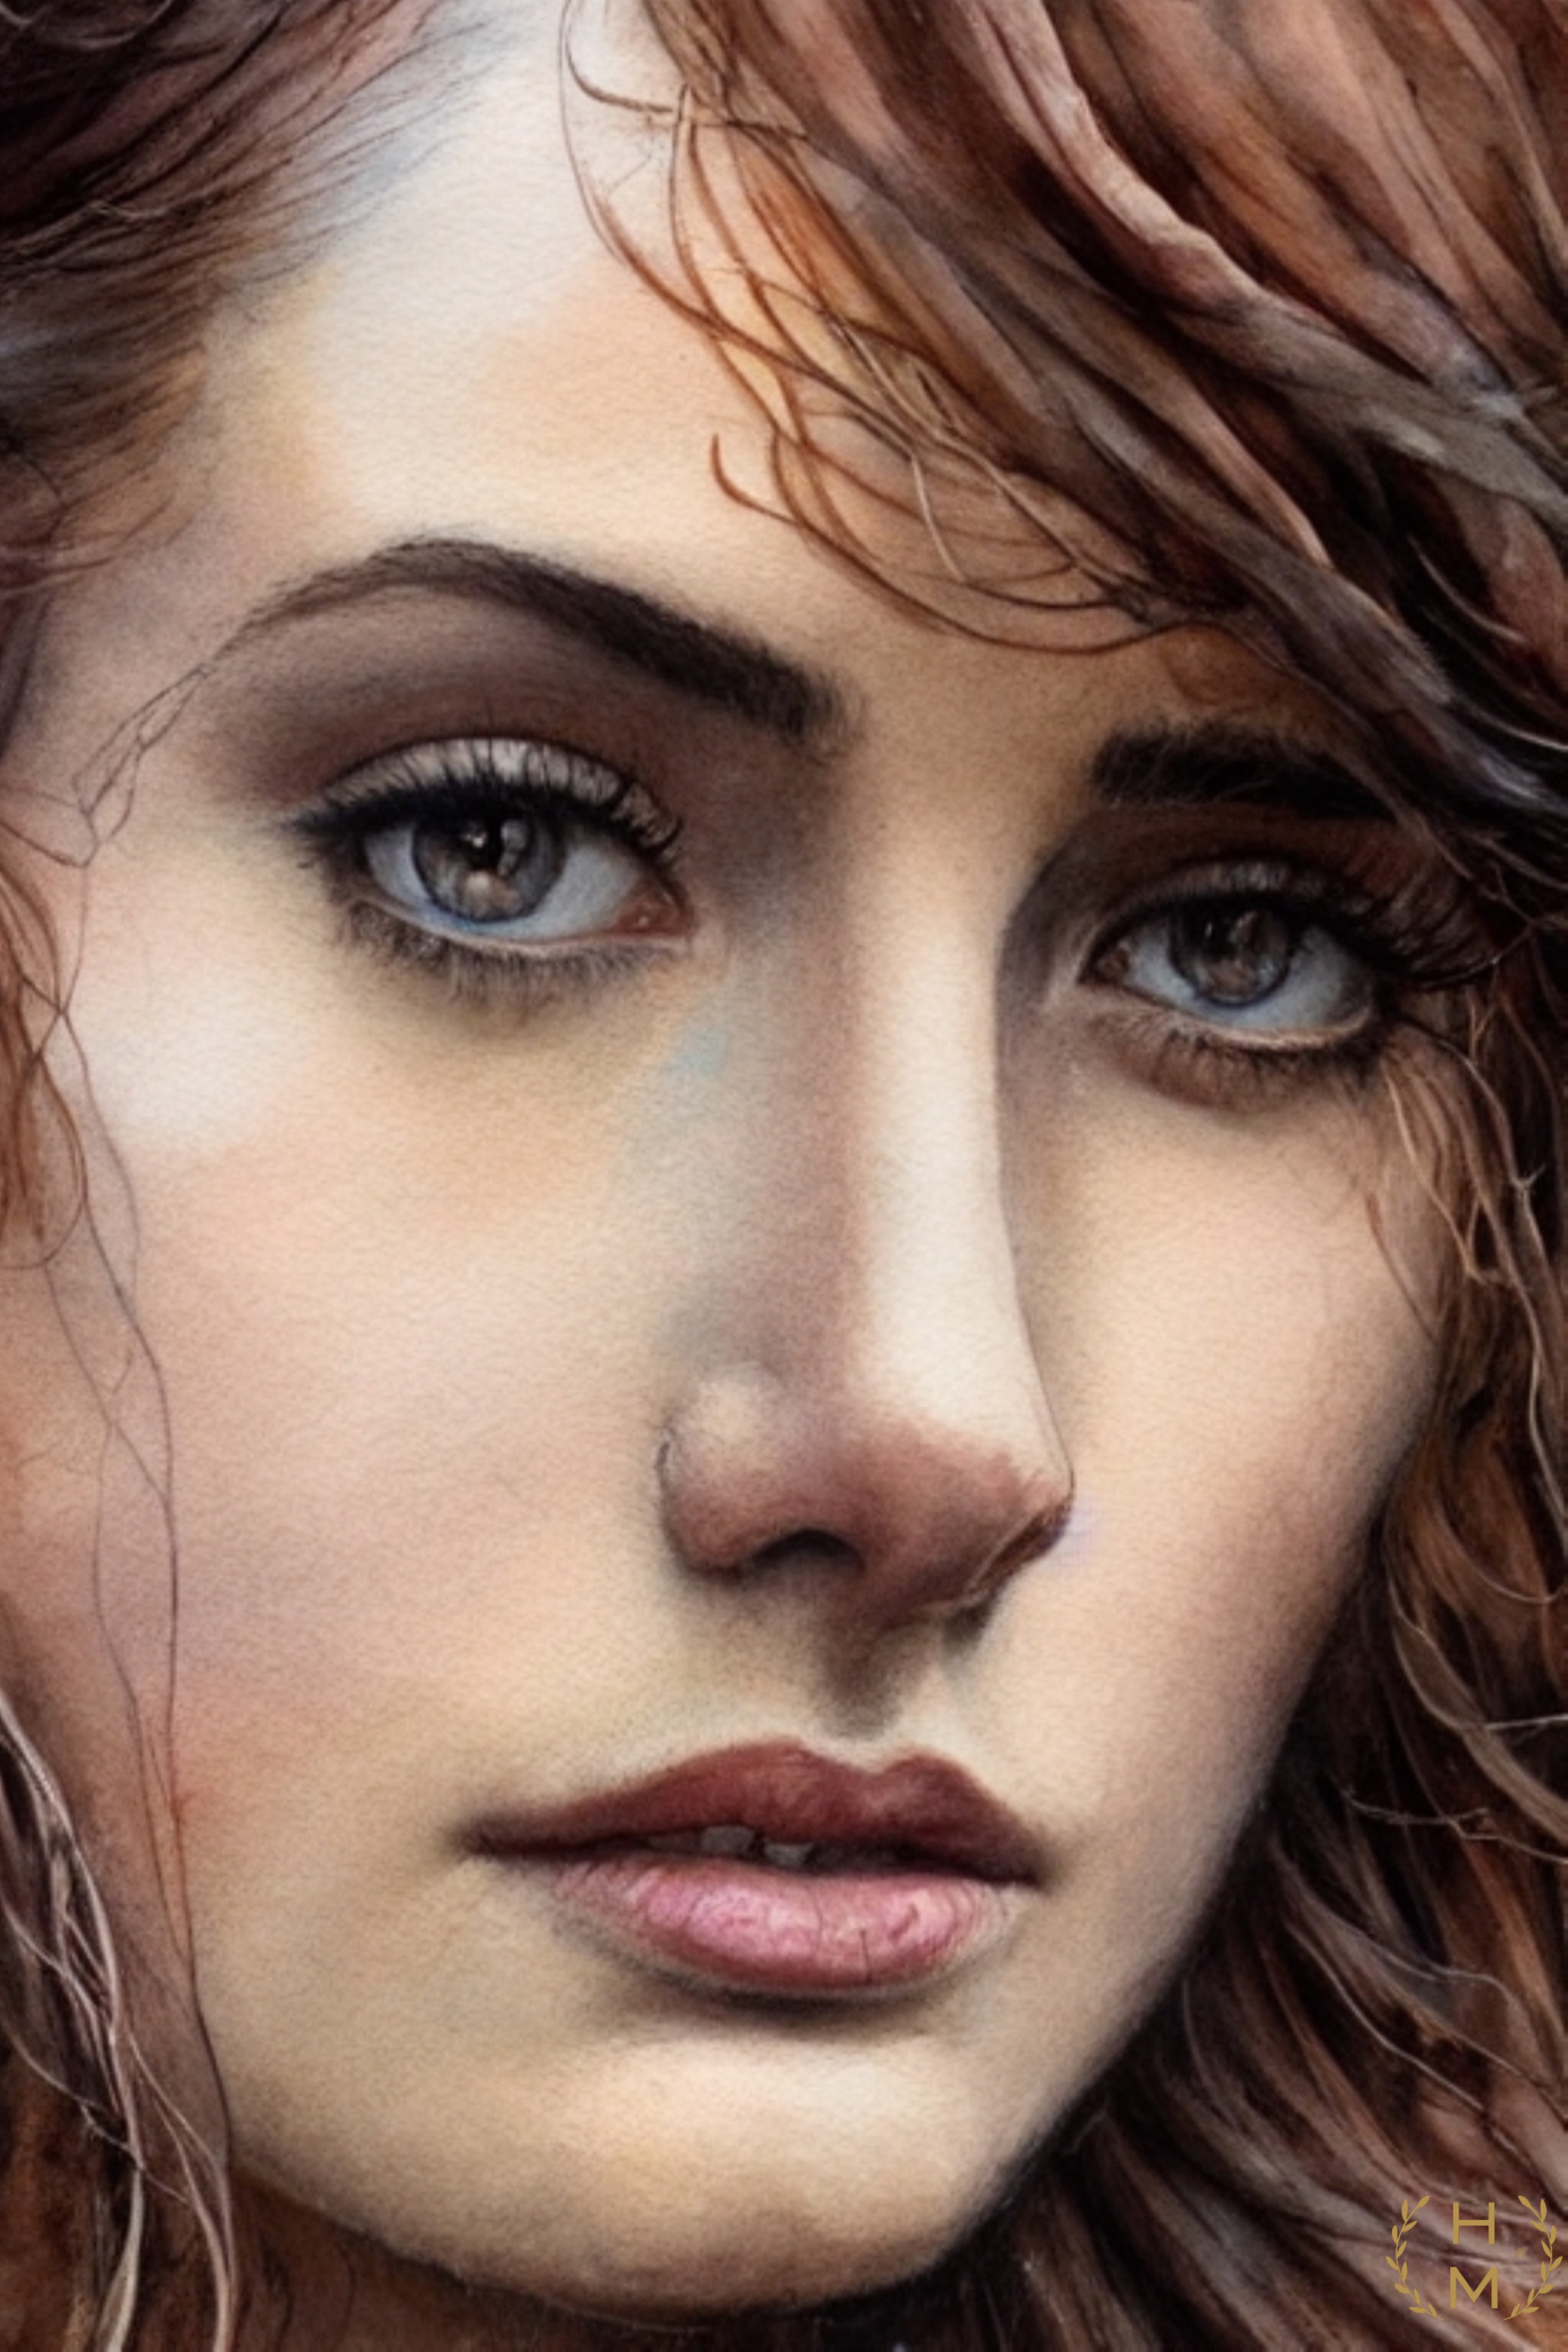
painting, art, artist, artwork, drawing, contemporary art, photography, illustration, paint, love, design, sketch, fine art, abstract art, creative, abstract, acrylic painting, nature, watercolor, art gallery, oil painting, gallery, modern art, abstract painting, digital art, contemporary painting, art collector, style, girl, woman, fashion, mort, forehead, nose, hair, cheek, skin, lip, chin, eyebrow, hairstyle, mouth, shoulder, eye, eyelash, facial expression, eye liner, lipstick, organ, jaw, makeover, flash photography, iris, eye shadow, cool, black hair, bangs, layered hair, Tints and shades, Step cutting, eyelash extensions, long hair, beauty, surfer hair, cg artwork, brown hair, close up, blond, selfie, red hair, feathered hair, magenta, cosmetics, mascara, hair coloring, portrait photography, portrait, fashion accessory, wig, self portrait, watercolor paint, visual arts, photo shoot, eyewear, flesh, fashion model